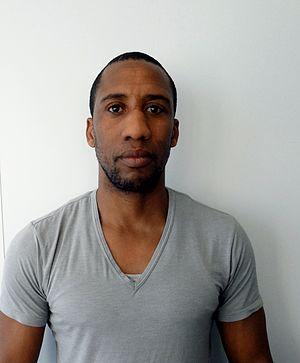
Abderrahim Chafay le 25 janvier 2016.
Abderrahim Chafay est un boxeur franco-marocain né le 21 juillet 1977 à Marrakech au Maroc. Il pratique les sports de combat depuis ses 17 ans et gagne ses premiers titres au Maroc avant de devenir champion de France amateur de Muay-thaï en 2008, Vice-Champion de France Classe A pendant 3 ans puis Champion de France Élite Classe A en 2011. Il pratique aussi le Kick-boxing et détient le titre de Champion du Monde W.A.K.O. Pro kick-boxing des moins de 86 kg depuis le 28 décembre 2012.